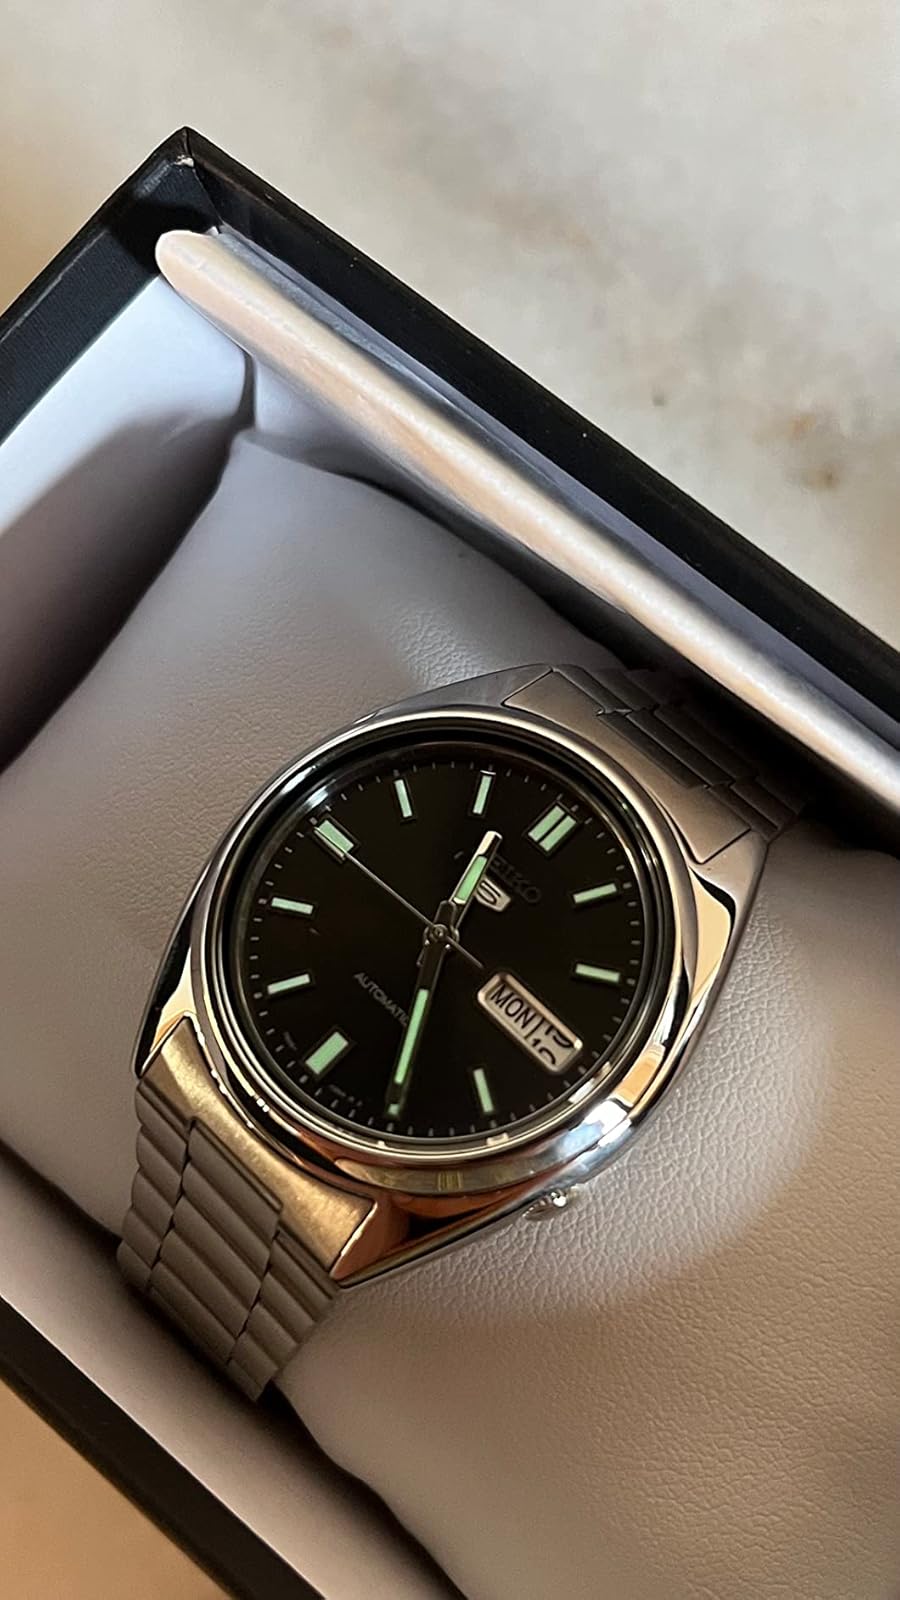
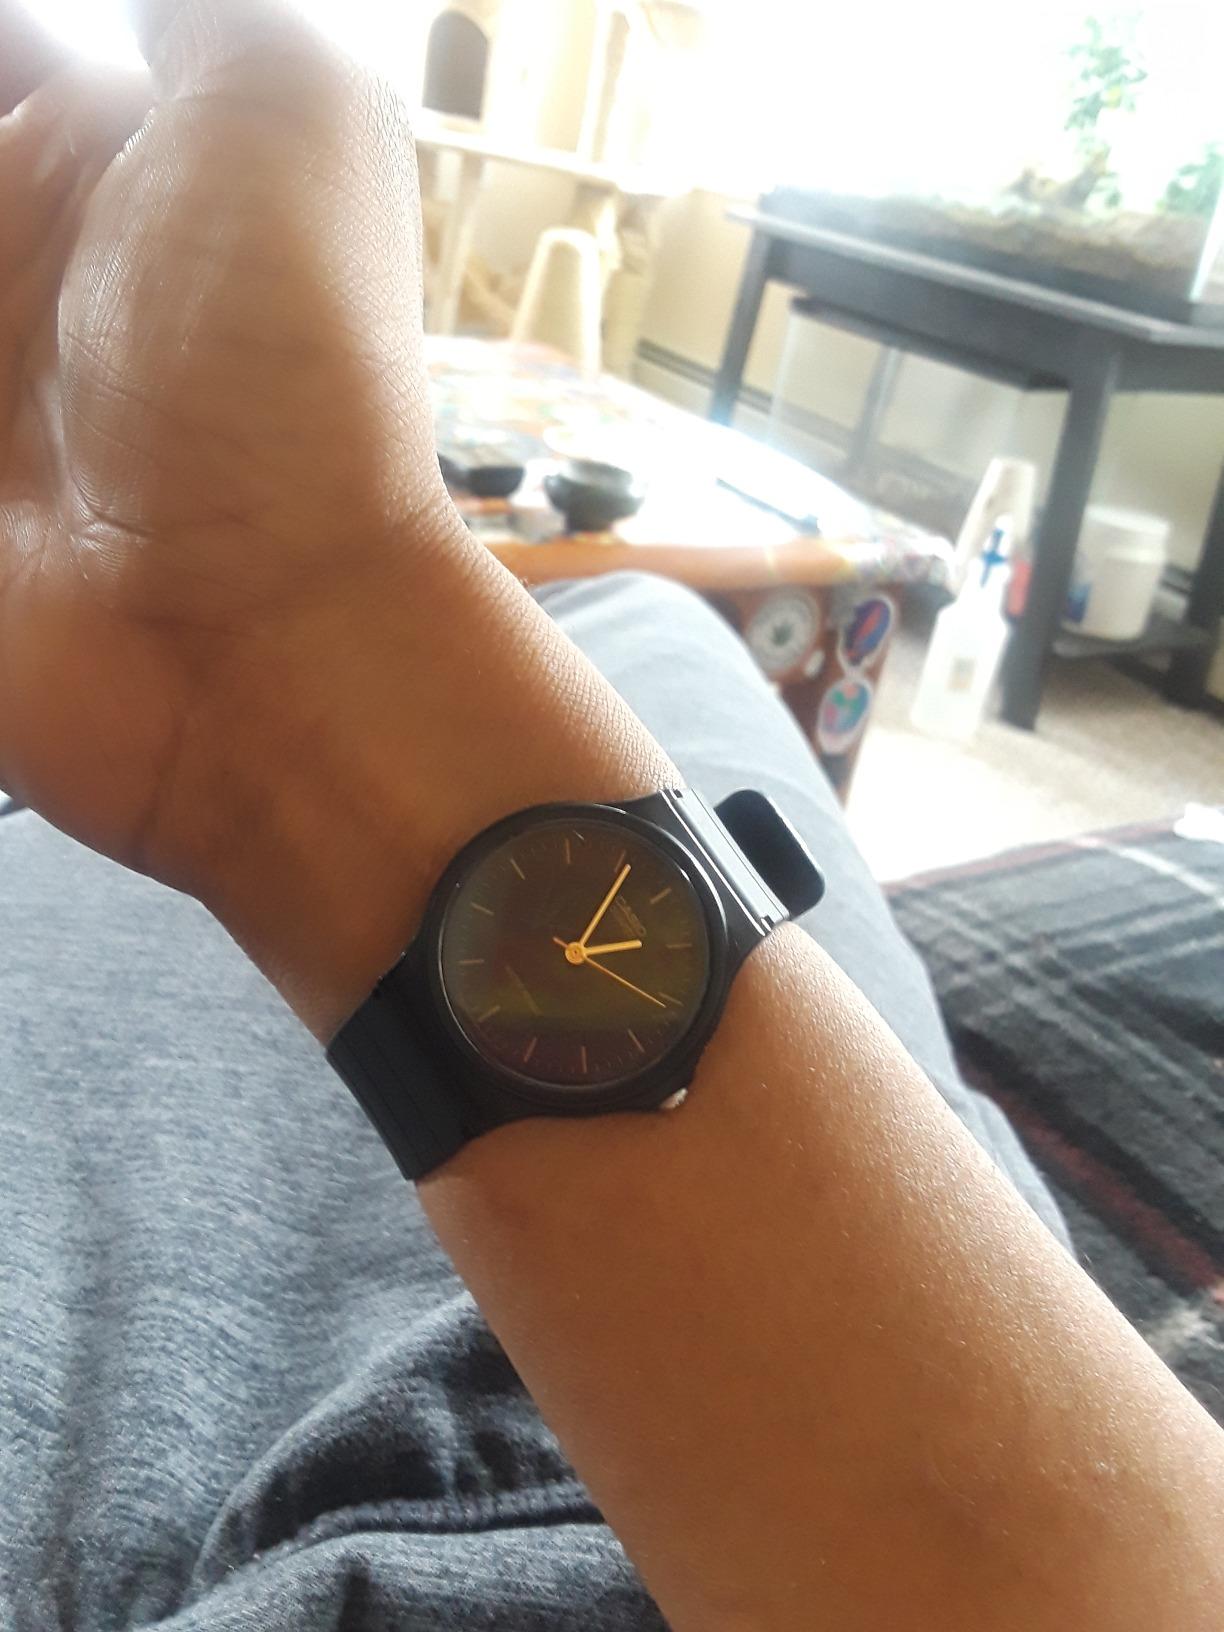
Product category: accessories_watch
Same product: no